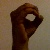
The image shows a hand gesture representing the letter 'O' in Indian Sign Language.